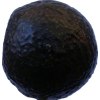
Label: black_avocado